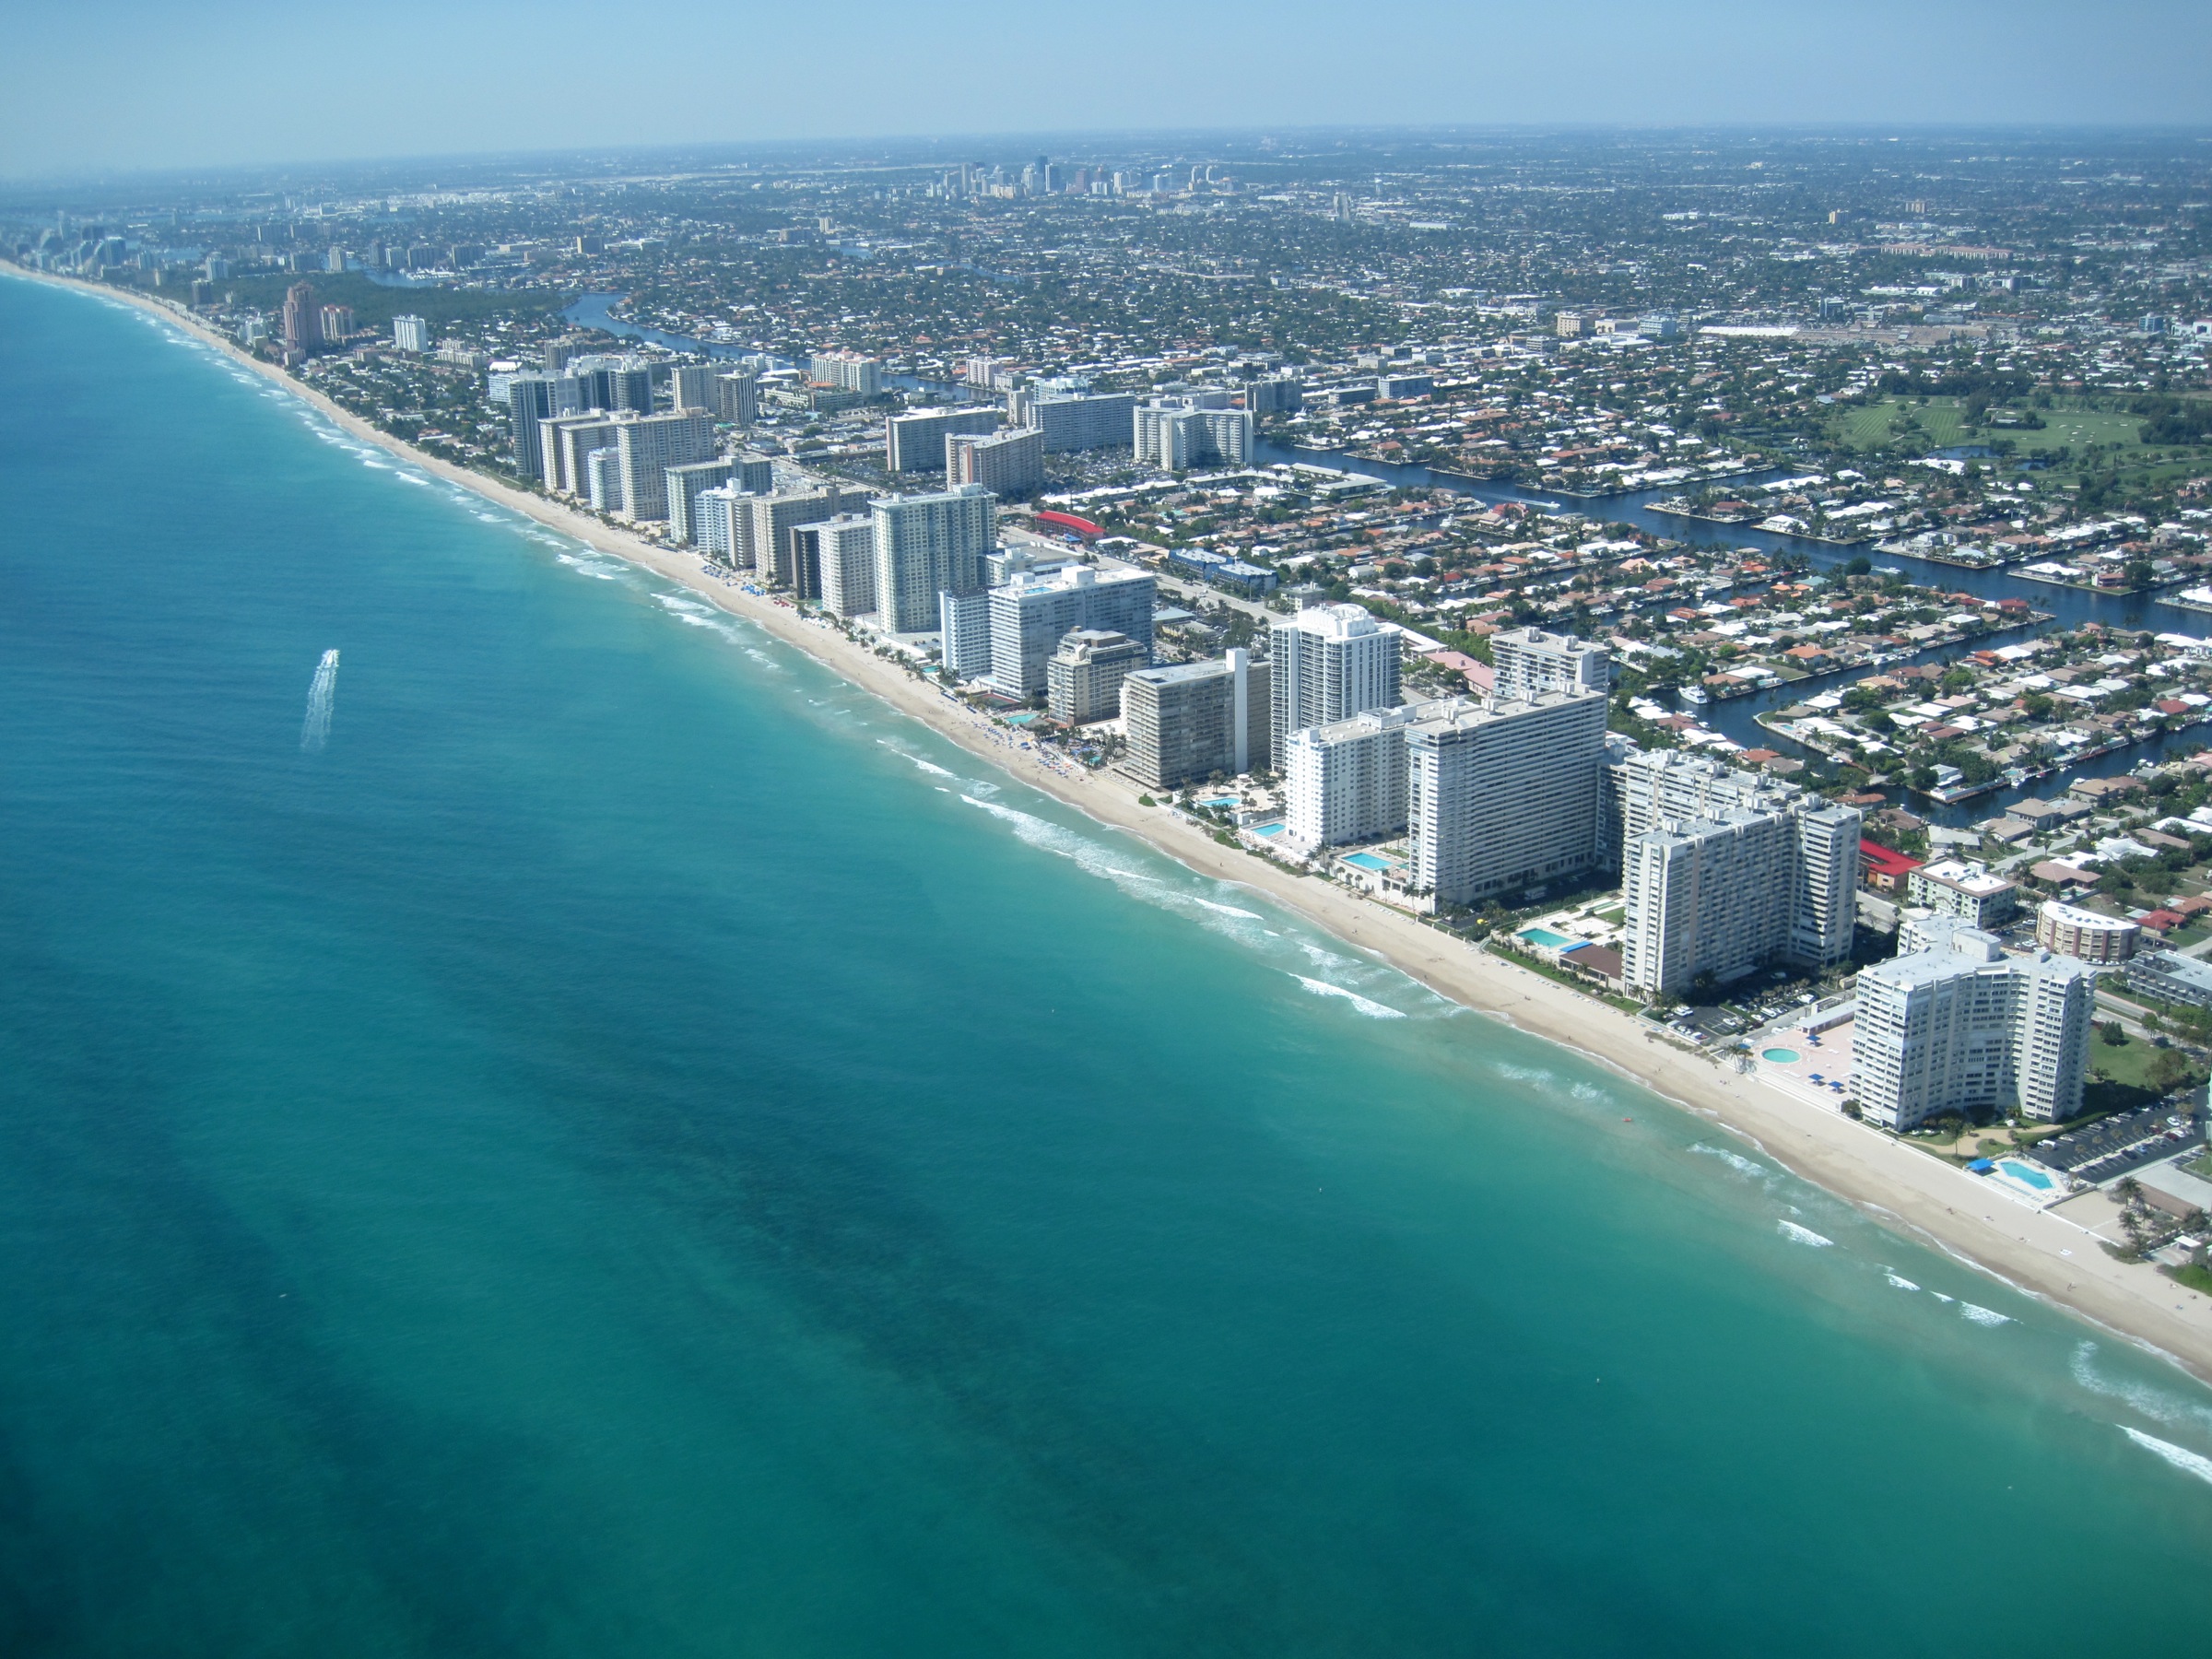
sea, coast, ocean, horizon, dock, skyline, cityscape, tower, bay, marina, bahamas, cape, aerial photography, atmosphere of earth